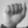
ASL letter: A